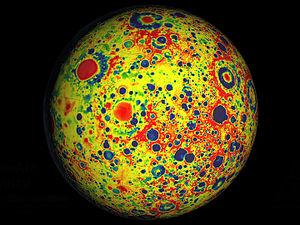
La Lune, ou Terre I, est un objet céleste qui orbite autour de la planète Terre et le seul satellite naturel permanent de la Terre. C'est le cinquième plus grand satellite naturel du Système solaire et le plus grand des satellites planétaires par rapport à la taille de la planète autour de laquelle elle orbite. La Lune est, après le satellite de Jupiter Io, le deuxième satellite le plus dense du Système solaire parmi ceux dont la densité est connue.
Gravity Recovery and Interior Laboratory est une mission spatiale américaine du programme Discovery de la NASA qui a réalisé un relevé très détaillé du champ de gravité de la Lune pour déterminer la structure interne de celle-ci. GRAIL utilise à cet effet 2 sondes spatiales, baptisées Ebb et Flow, qui sont placées en orbite autour de la Lune. La charge utile est identique à celle des satellites GRACE utilisés pour effectuer une analyse similaire du champ de gravité terrestre tandis que la plateforme dérive de celle du démonstrateur technologique XSS 11. Les deux sondes ont été lancées simultanément par une fusée Delta le 10 septembre 2011 depuis la base de lancement de Cap Canaveral. Après un transit de trois mois et demi par le point de Lagrange L1, les deux sondes placées en orbite basse autour de la Lune entament leur mission scientifique d'une durée de 90 jours.